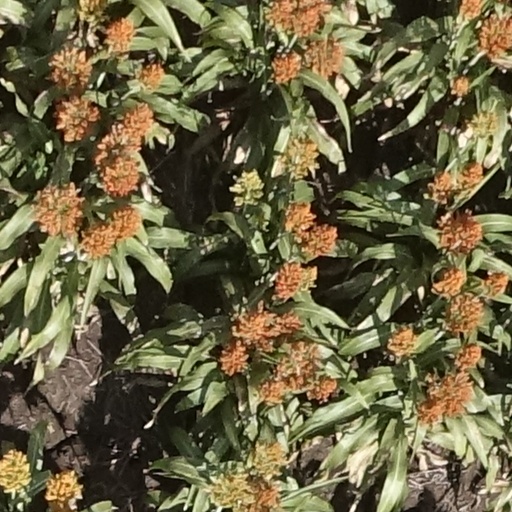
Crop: sorghum